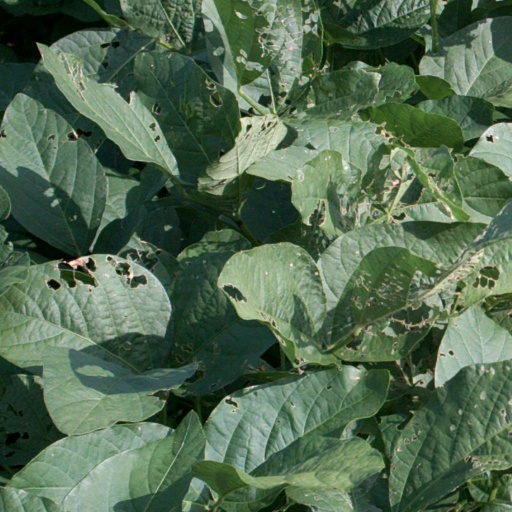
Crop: soybean